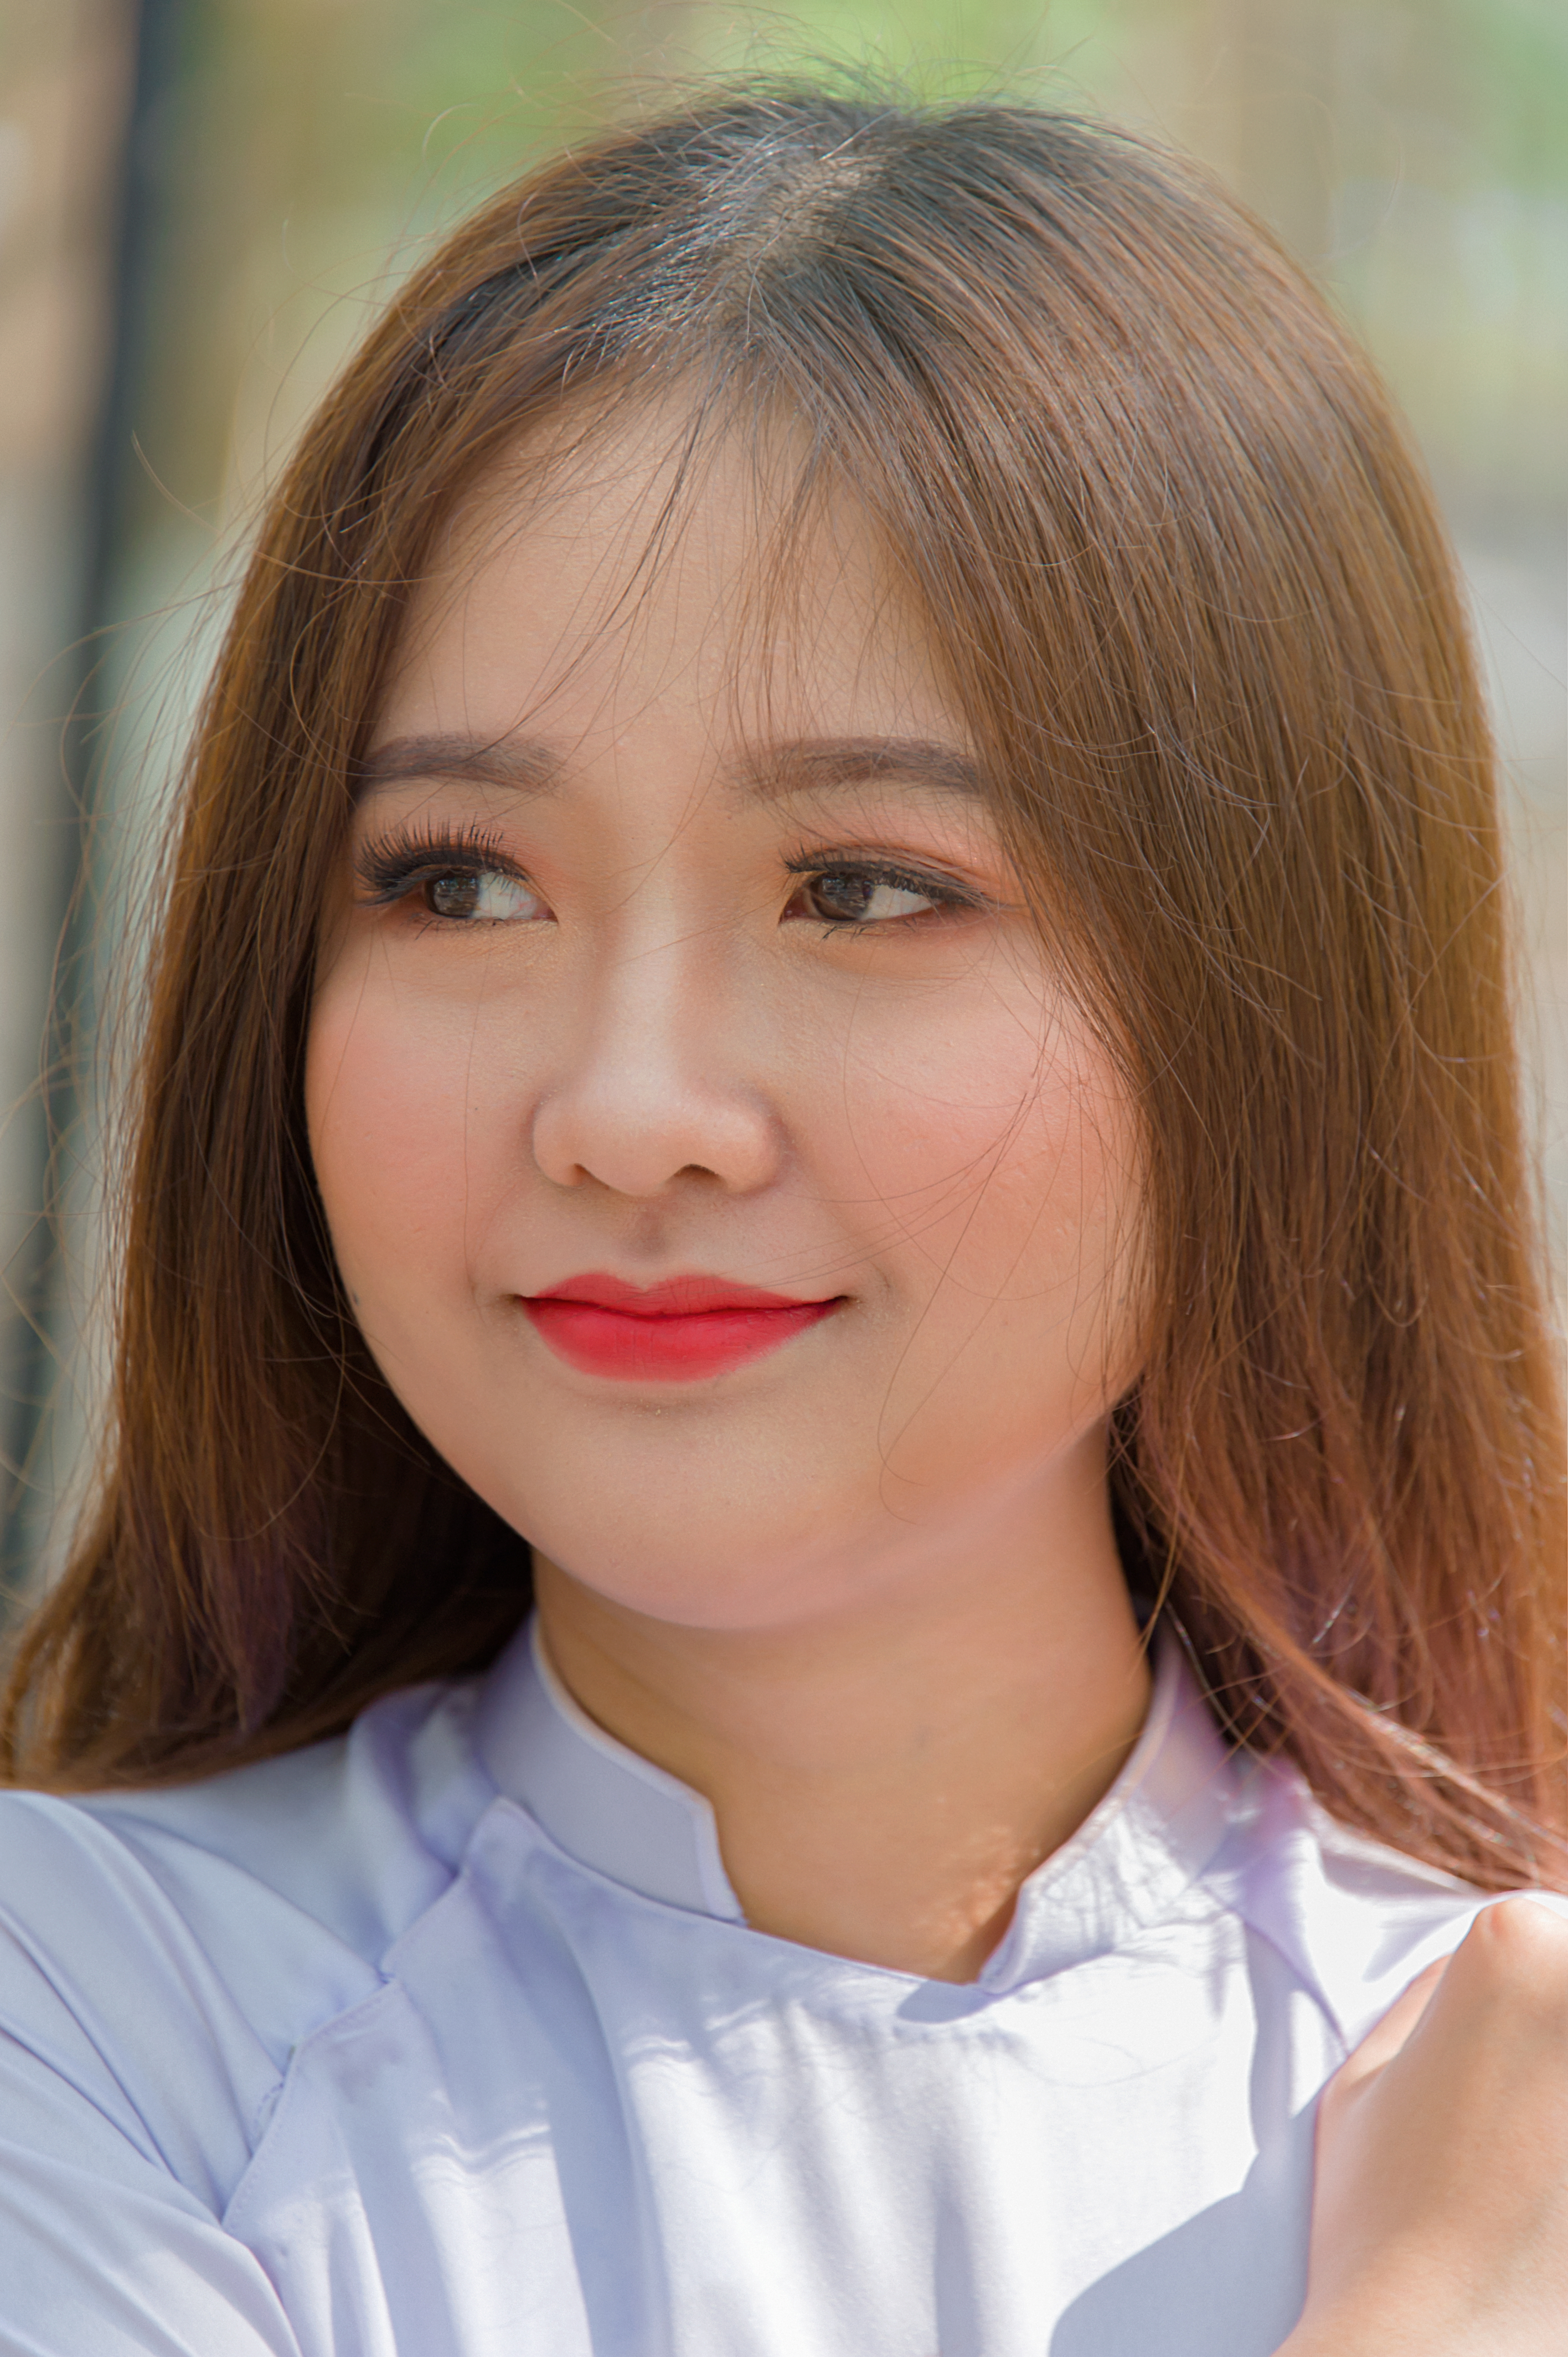
love, cute, portrait, beautiful, happy, girl, face, skin, beauty, smile, human hair color, lady, hairstyle, chin, cheek, forehead, blond, brown hair, long hair, lip, hair coloring, portrait photography, child model, child, layered hair, child actor